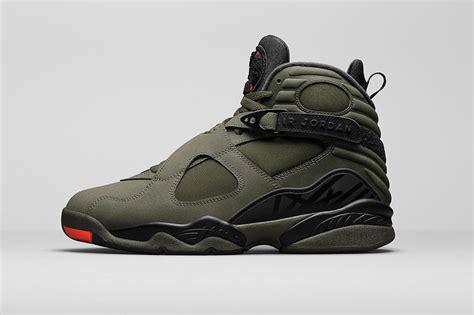
Brand: Jordan
Model: 8 Retro